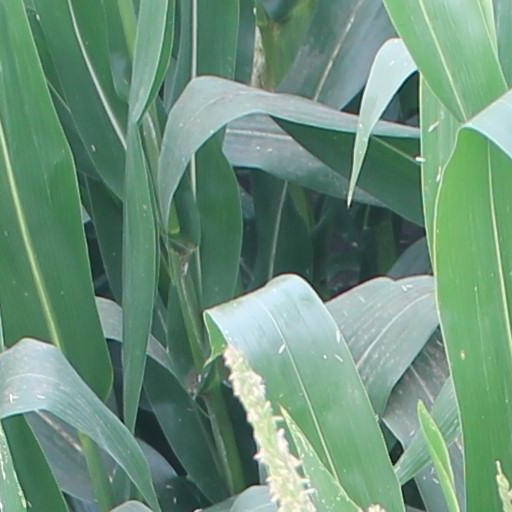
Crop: maize; corn